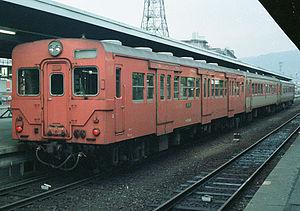
La ligne Wadamisaki est une petite ligne ferroviaire japonaise exploitée par la West Japan Railway Company dans la ville de Kobe au Japon. Elle relie la gare de Hyōgo à celle de Wadamisaki. Cette ligne est une branche de la ligne Sanyō.